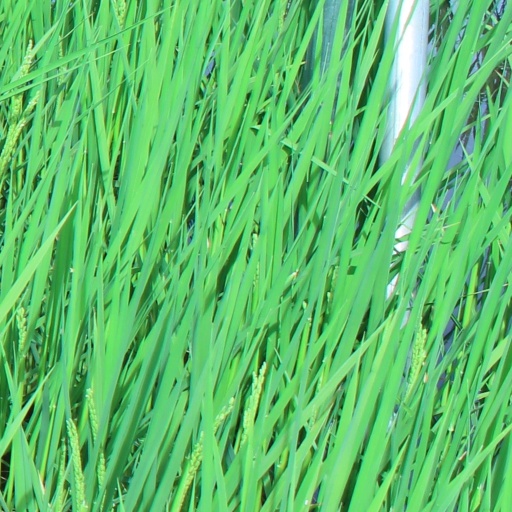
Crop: rice